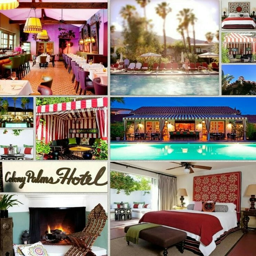
when i go , this is where i 'd like to stay .